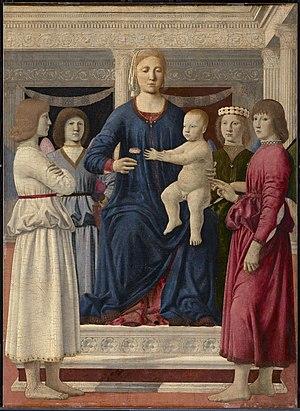
Le Sterling & Francine Clark Art Institute, plus connu sous le nom de Clark Art Institute, est un musée d'art situé à Williamstown dans le Massachusetts. Il abrite également un centre de recherche, le Research and Academic Program, et un programme de master, le Williams College Graduate Program en Histoire de l’art, en coopération avec le Williams College. Ses collections se composent de peintures, sculptures, estampes, dessins, photographies et arts décoratifs européens et américains, du xivᵉ siècle jusqu’au début xxᵉ siècle. Il forme avec le Massachusetts Museum of Contemporary Art, le Williams College Museum of Art et le Bennington Museum, le quatuor de musées du Berkshire, composant culturel majeur de la région. La direction de l'institution est assurée par Olivier Meslay depuis août 2016.
Piero della Francesca, de son nom complet Piero di Benedetto de Franceschi ou encore Pietro Borghese, né entre 1412 et 1420 à Borgo San Sepolcro dans la haute vallée du Tibre en Toscane et mort dans la même ville le 12 octobre 1492, est un artiste peintre et un mathématicien biturgens du Quattrocento.